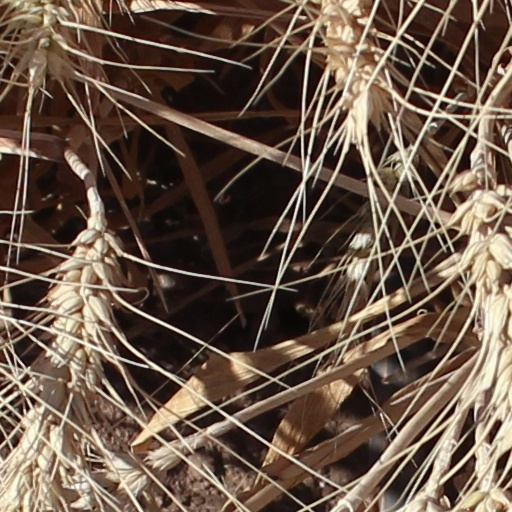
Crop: wheat